Technological University of the Shannon: Midlands Midwest

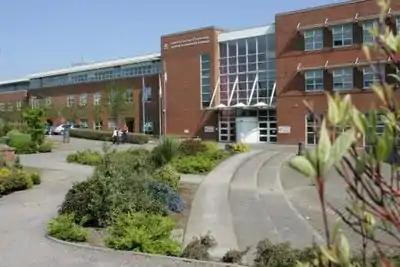
TUS - Limerick campus

The Limerick Institute of Technology (LIT) can trace its roots back to the School of Ornamental Art on Leamy Street, Limerick, on 3 July 1852. This re-opened in 1855 on Cecil Street under the auspices of the Limerick Athenaeum, founded by William Lane Joynt. The Limerick Athenaeum was part of an international movement for the promotion of artistic and scientific learning, started by John Wilson Croker at the Athenaeum Club in London in 1823. This is now the Limerick School of Art & Design, a multi campus Faculty within TUS